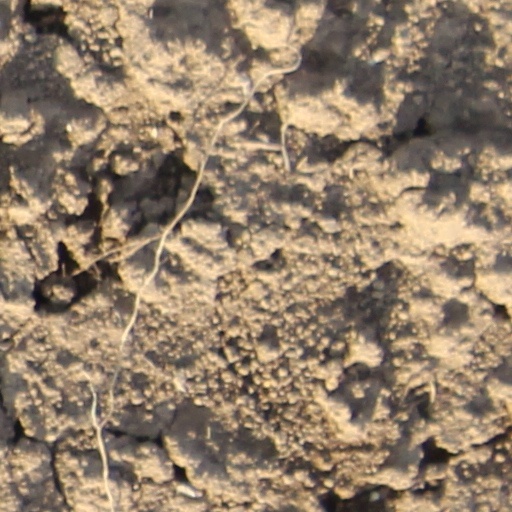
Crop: wheat